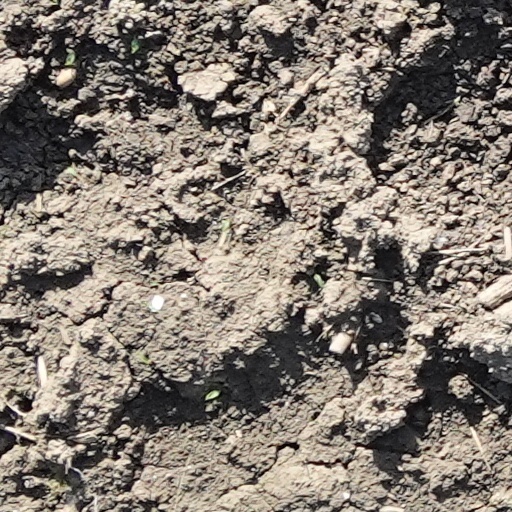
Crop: wheat